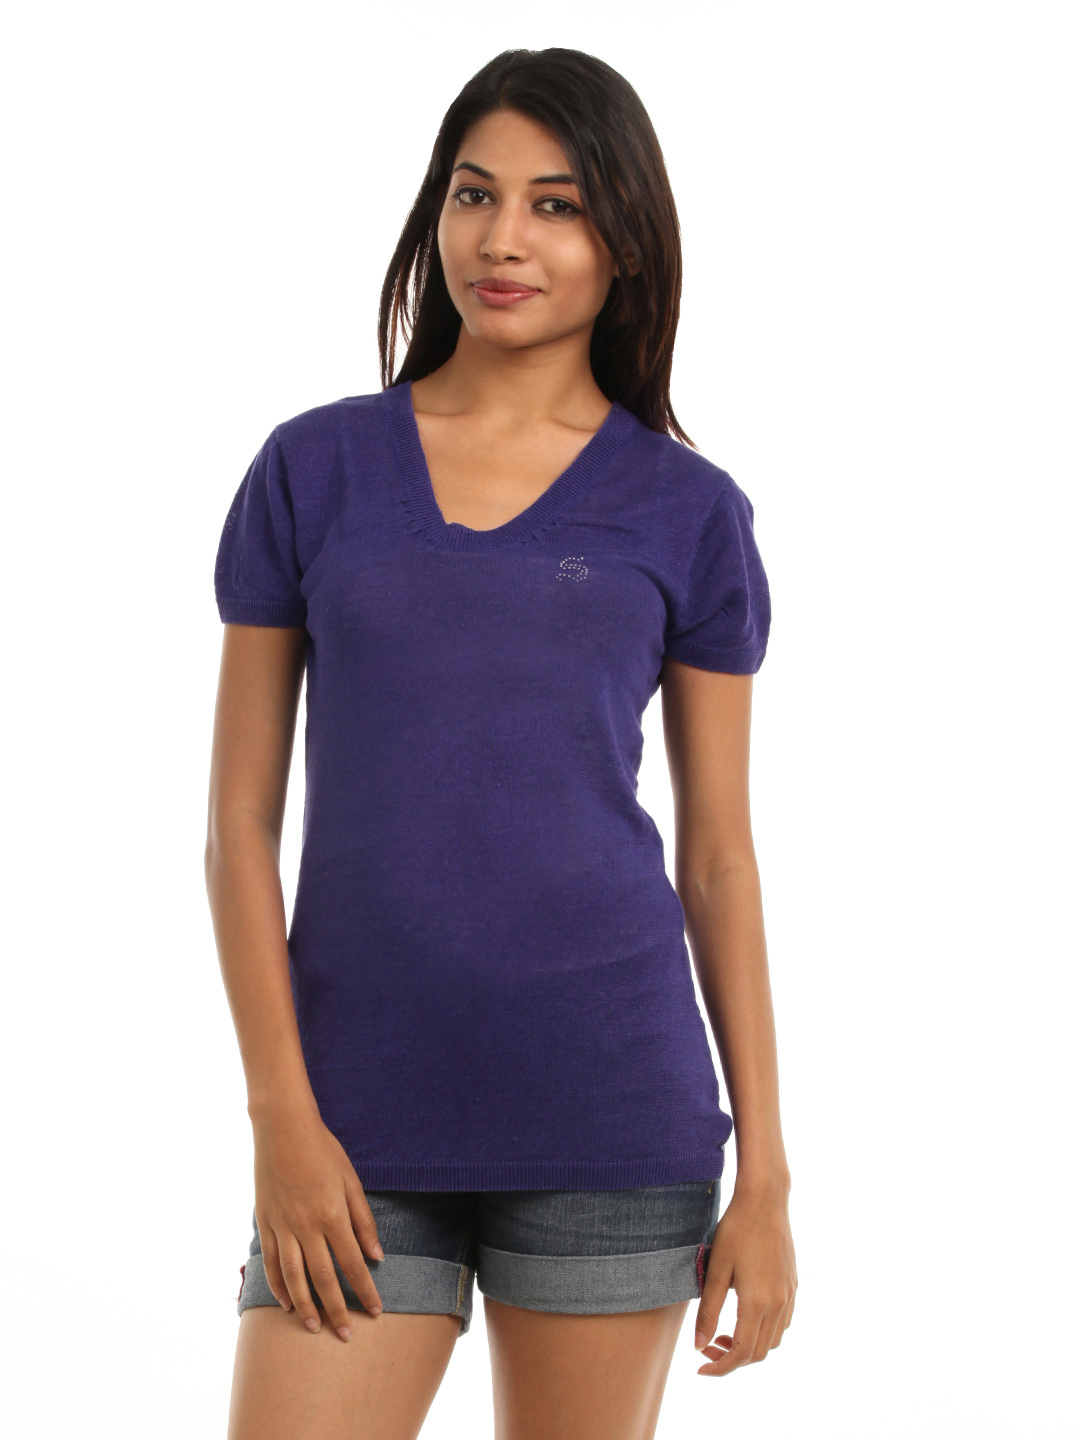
Spykar Women Purple Top
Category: Apparel / Topwear / Tops
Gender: Women
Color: Purple
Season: Summer 2012
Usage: Casual